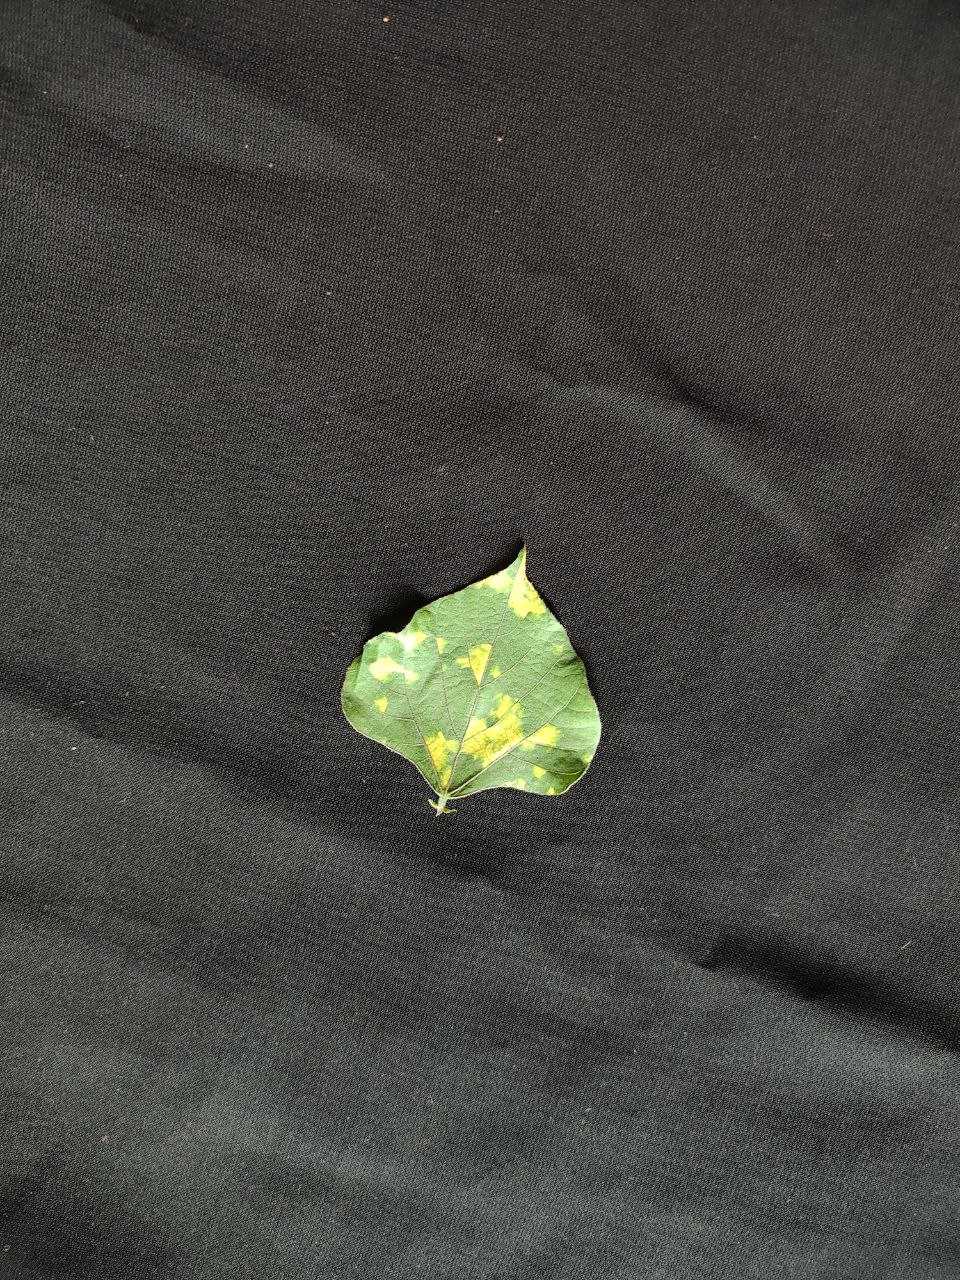
Crop: bean
Leaf condition: Mosaic Virus